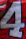
Number: 4